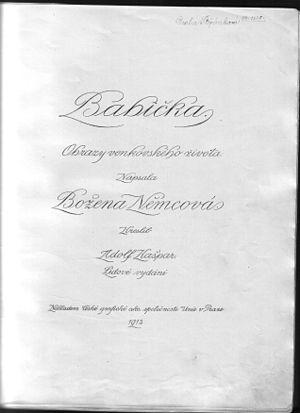
Božena Němcová est née le 4 février 1820 à Vienne et décédée le 21 janvier 1862 à Prague. Elle est l'un des écrivains les plus influents de la Renaissance nationale tchèque. Elle est connue pour ses recueils de contes Národní báchorky a pověsti et Slovenské pohádky a pověsti, mais son œuvre la plus célèbre est le roman Grand-Mère, connu de tous les Tchèques.